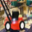
Label: lawn_mower